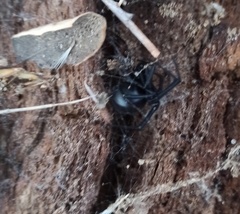
Species: Lactrodectus_hesperus